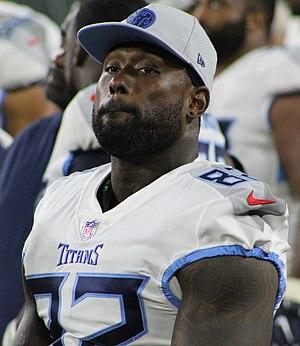
Delanie Walker, né le 12 août 1984 à Pomona, est un américain, joueur professionnel de football américain au poste de tight end en National Football League.